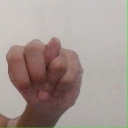
अक्षर: न